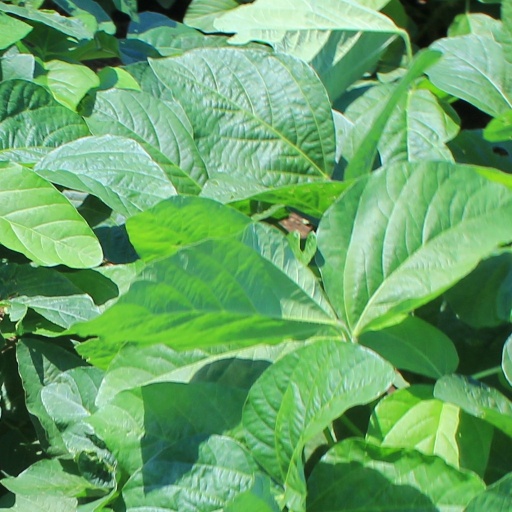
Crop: soybean